Giganotosaurus

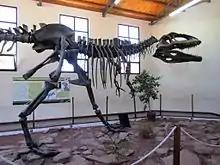
Reconstructed skeleton, EBPM

In a 1997 interview, Coria estimated "Giganotosaurus" to have been 13.7 (45 ft) to 14.3 (47 ft) m long and weighing based on new material, larger than "Carcharodontosaurus". Sereno countered that it would be difficult to determine a size range for a species based on few, incomplete specimens, and both paleontologists agreed that other aspects of these dinosaurs were more important than settling the "size contest". In 1998, the paleontologist Jorge O. Calvo and Coria assigned a partial left dentary bone (part of the lower jaw) containing some teeth (MUCPv-95) to "Giganotosaurus". It had been collected by Calvo near Los Candeleros in 1988 (found in 1987), who described it briefly in 1989, while noting it may have belonged to a new theropod taxon. Calvo and Coria found the dentary to be identical to that of the holotype, though 8% larger at 62 cm (24 in). Though the rear part of it is incomplete, they proposed that the skull of the holotype specimen would have been long, and estimated the skull of the larger specimen to have been long, the longest skull of any theropod.